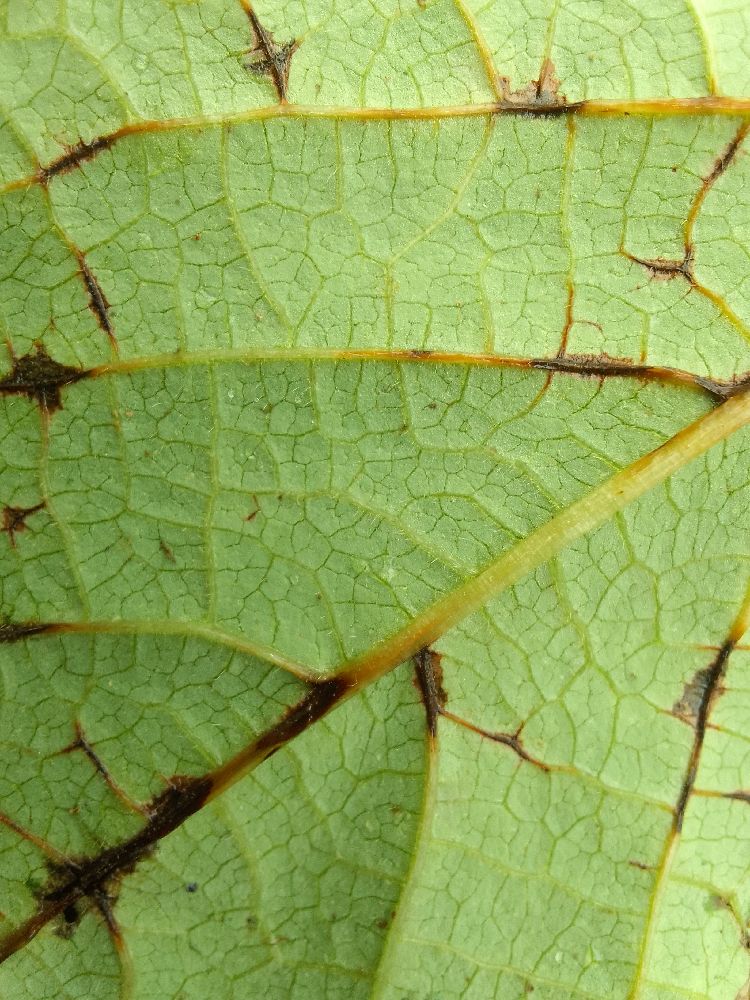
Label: anthracnose